Hugh III of Cyprus

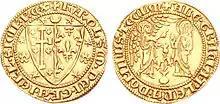
1285 coin describing Charles as king of Jerusalem and Sicily

The sale of Maria's claim to Charles was concluded, with papal approval, in March 1277. Within weeks Charles's representative Roger of San Severino arrived in Acre to claim government, facing no opposition from Hugh. Roger proclaimed Charles king of Jerusalem and demanded that the barons do homage to him as Charles's bailli. To preserve a sense of legality, the barons twice asked Hugh to absolve them from their allegiance to him, but he refused to answer. The holders of the most important lordships, John of Tyre and Isabella of Beirut, continued to recognize Hugh as their legitimate king.